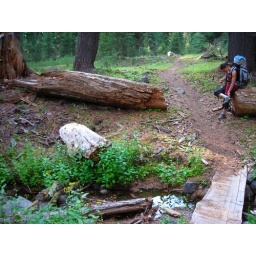
the rock in my shoe